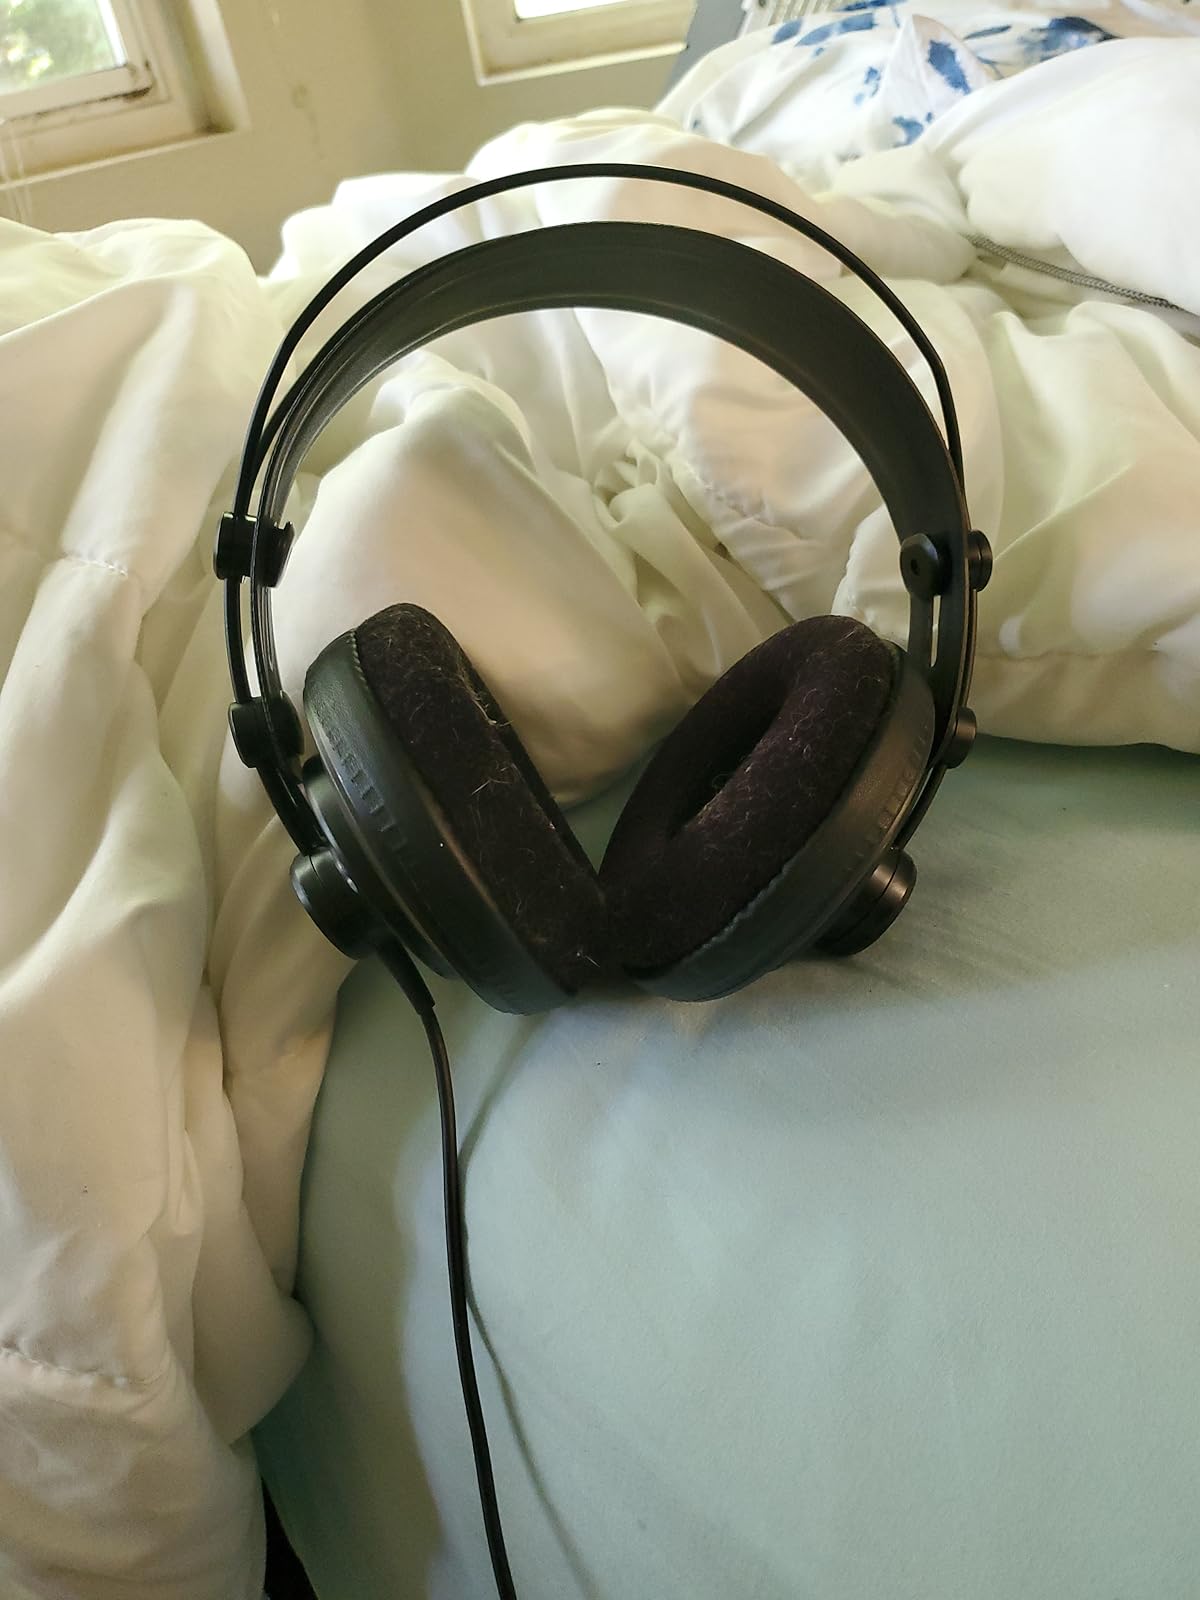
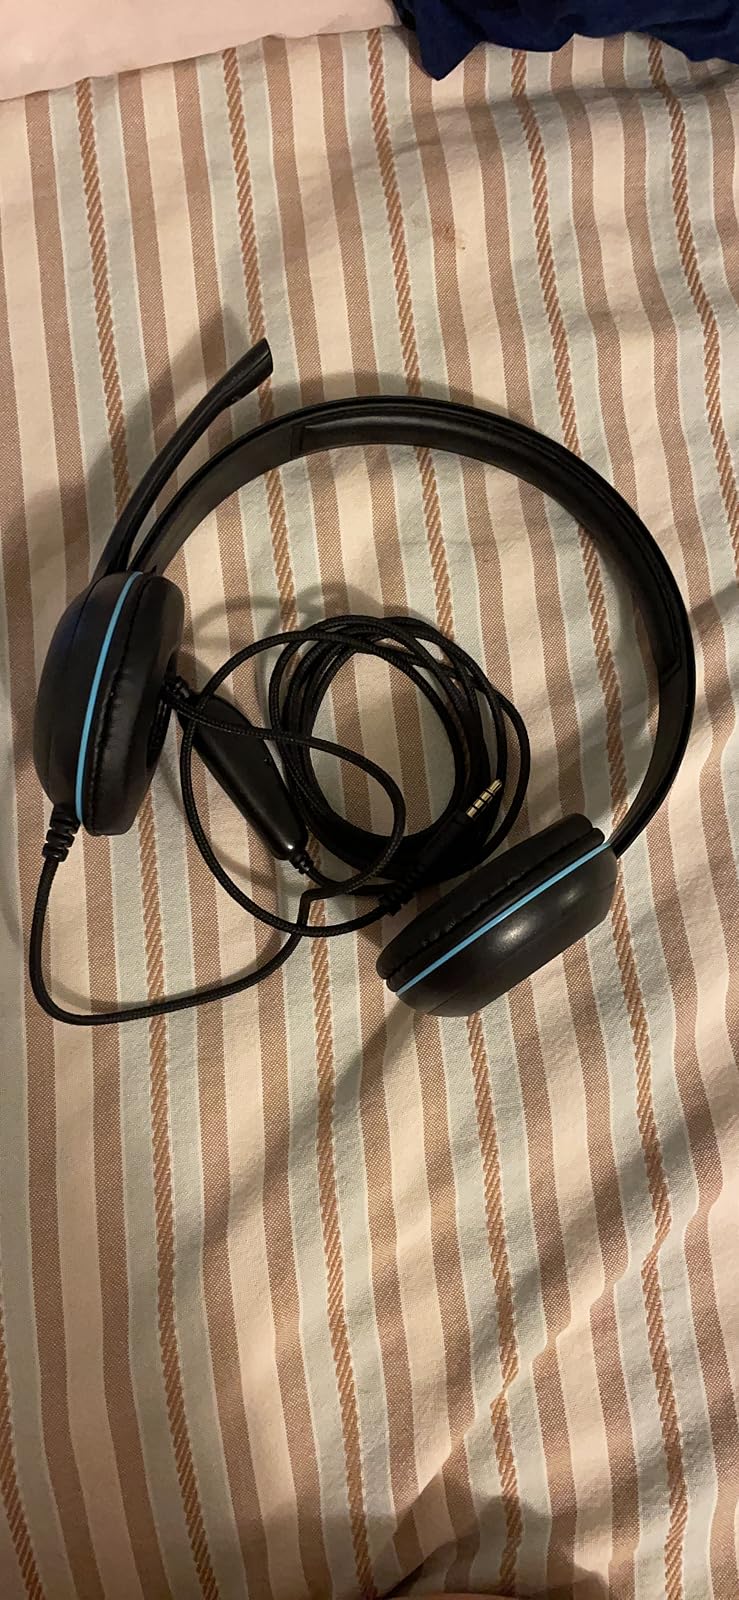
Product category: headphones
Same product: no